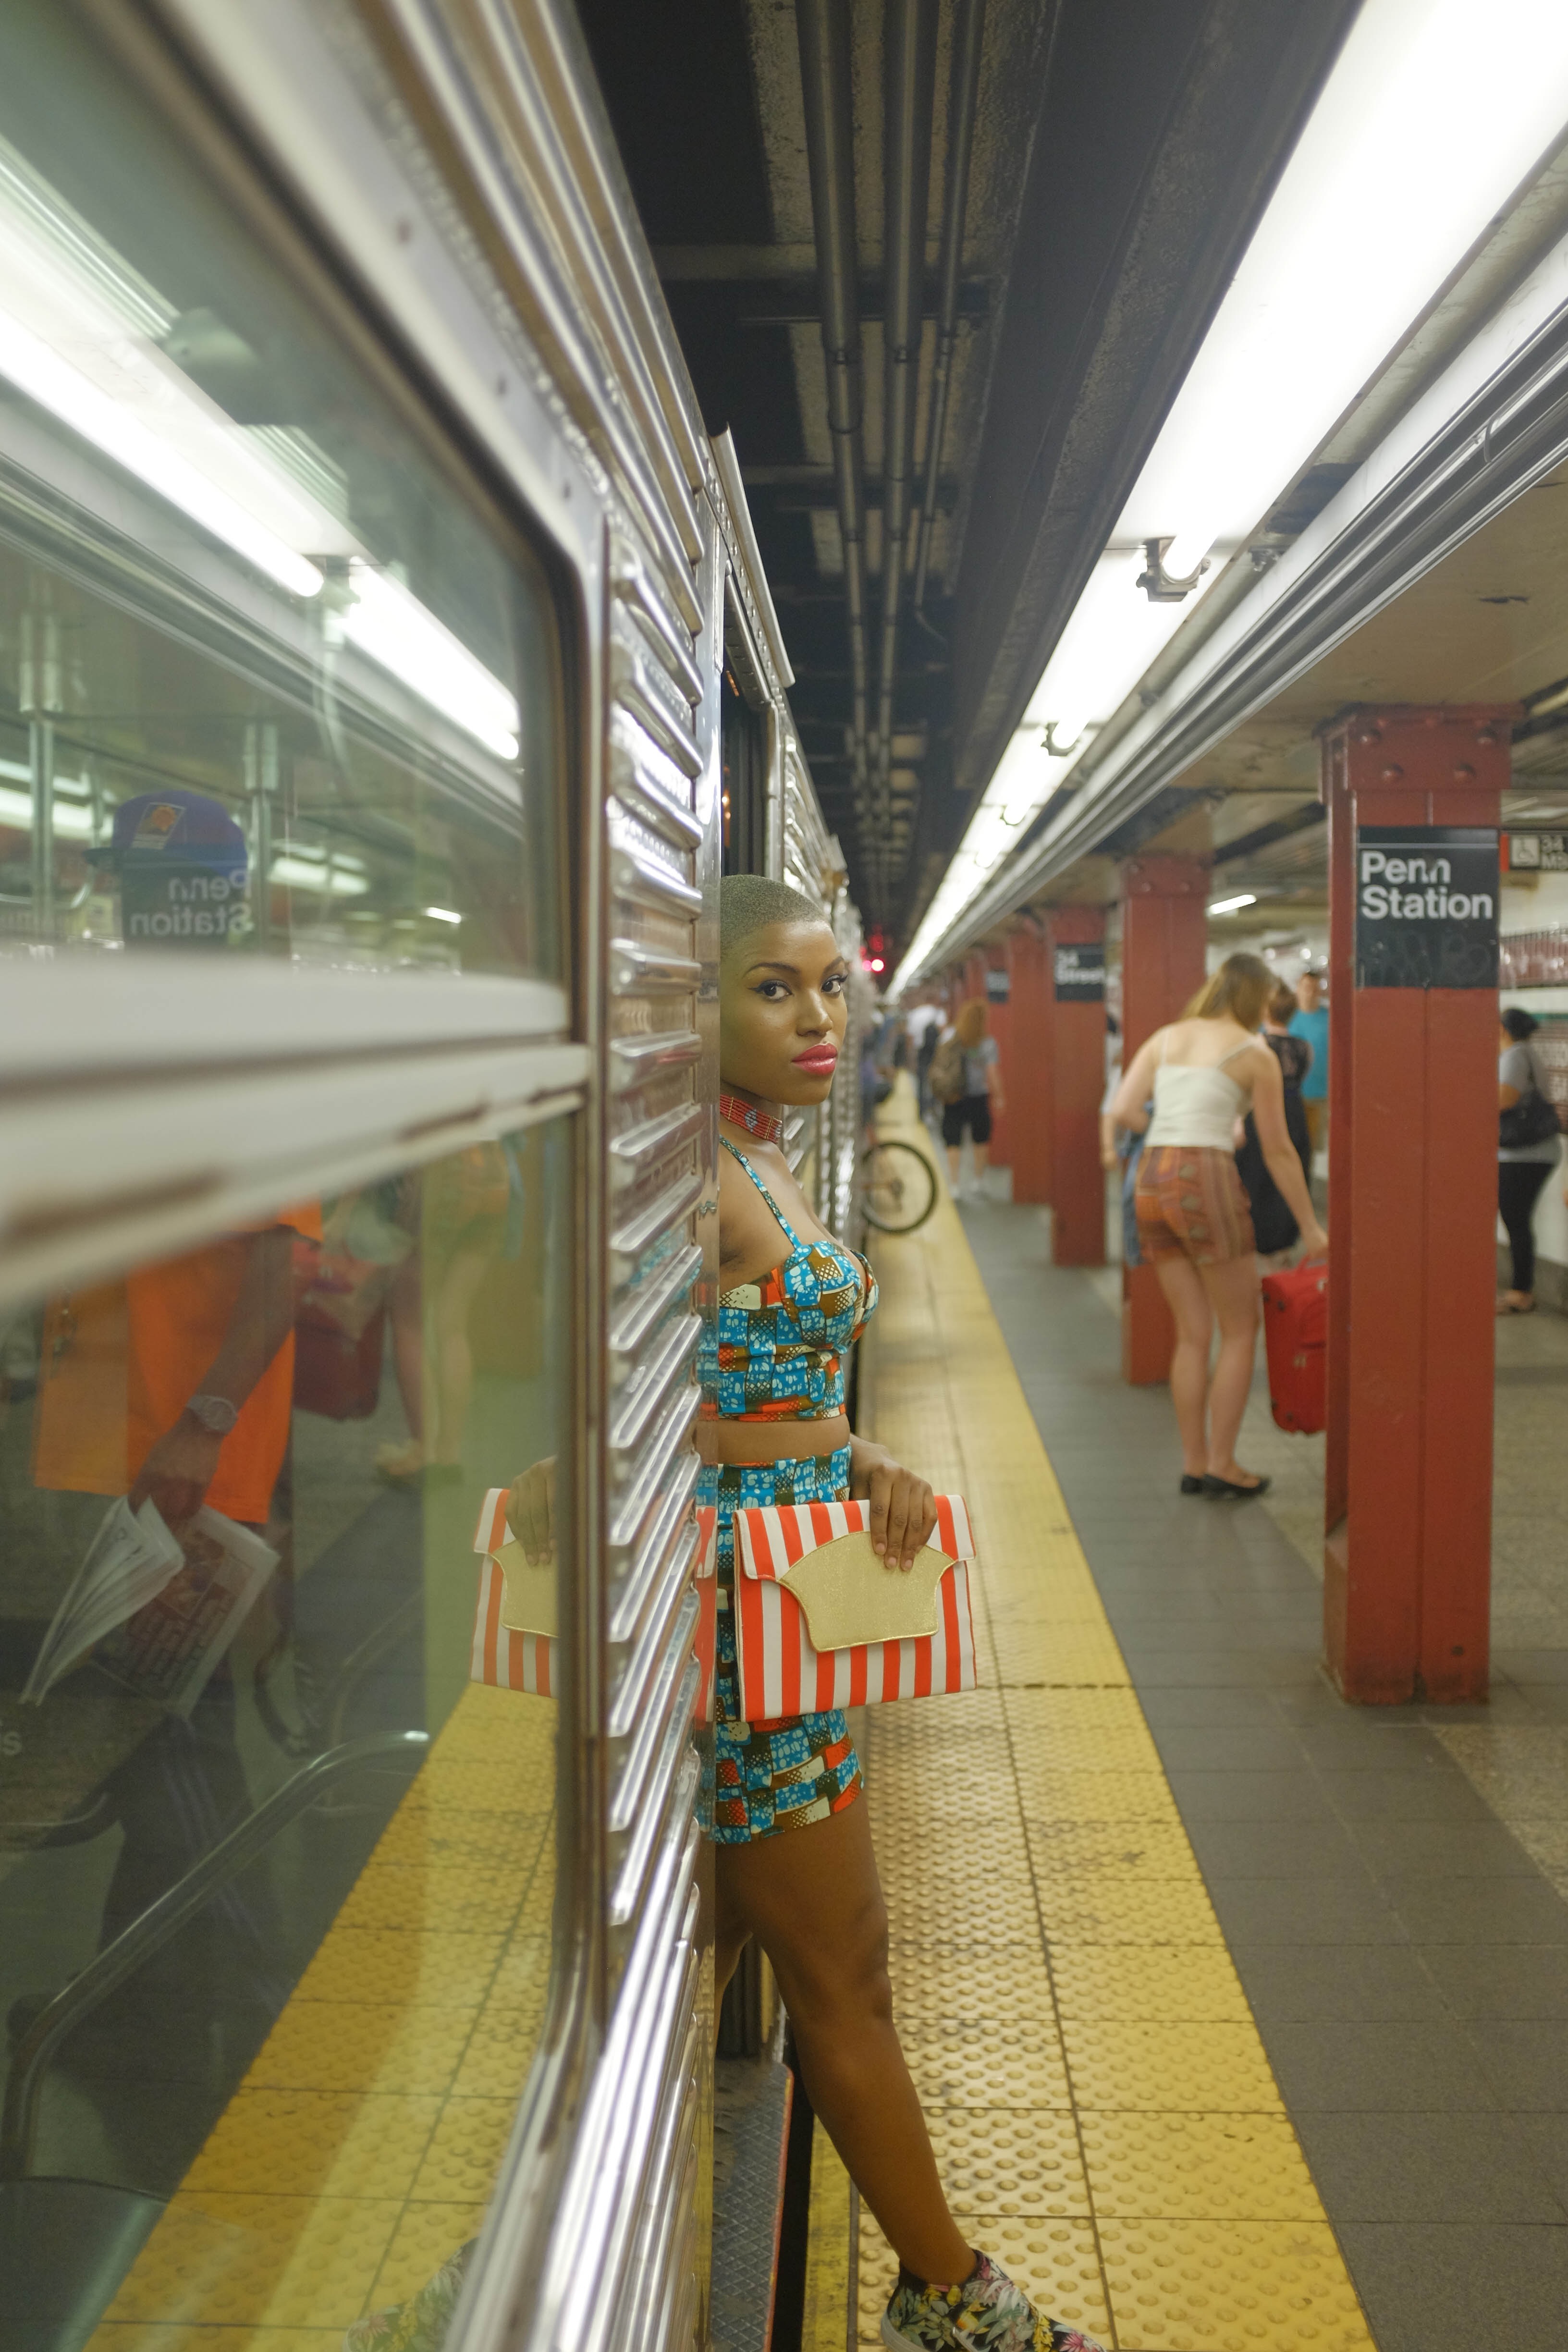
train, transport, vehicle, train station, public transport, metro station, shopping mall, rapid transit